William the Conqueror

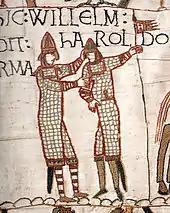
Scene from the Bayeux Tapestry whose text indicates William supplying weapons to Harold during Harold's trip to the continent in 1064

Earl Godwin died in 1053. Harold succeeded to his father's earldom, and another son, Tostig, became Earl of Northumbria. Other sons were granted earldoms later: Gyrth as Earl of East Anglia in 1057 and Leofwine as Earl of Kent sometime between 1055 and 1057. Some sources claim that Harold took part in William's Breton campaign of 1064 and swore to uphold William's claim to the English throne, but no English source reports this trip, and it is unclear if it actually occurred. It may have been Norman propaganda designed to discredit Harold, who had emerged as the main contender to succeed King Edward. Meanwhile, another contender for the throne had emerged – Edward the Exile, son of Edmund Ironside and a grandson of Æthelred II, returned to England in 1057. Although he died shortly after his return, he brought with him his family, which included two daughters, Margaret and Christina, and a son, Edgar the Ætheling.